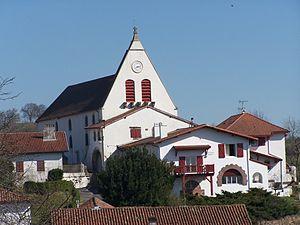
Villefranque est une commune française située dans le département des Pyrénées-Atlantiques, en région Nouvelle-Aquitaine.
Églises possédant un clocher-mur, ou clocher à peigne, clocher-arcade ou campenard.